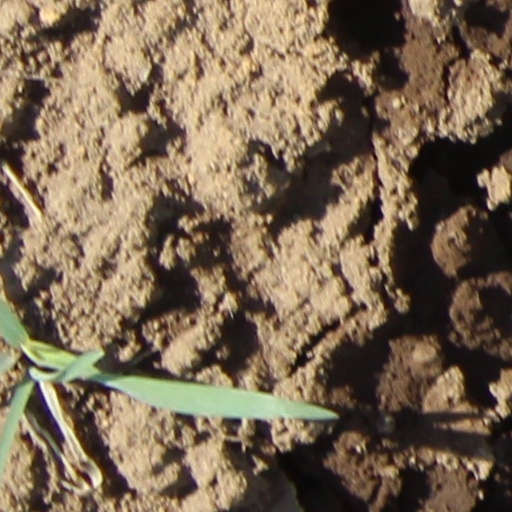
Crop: wheat